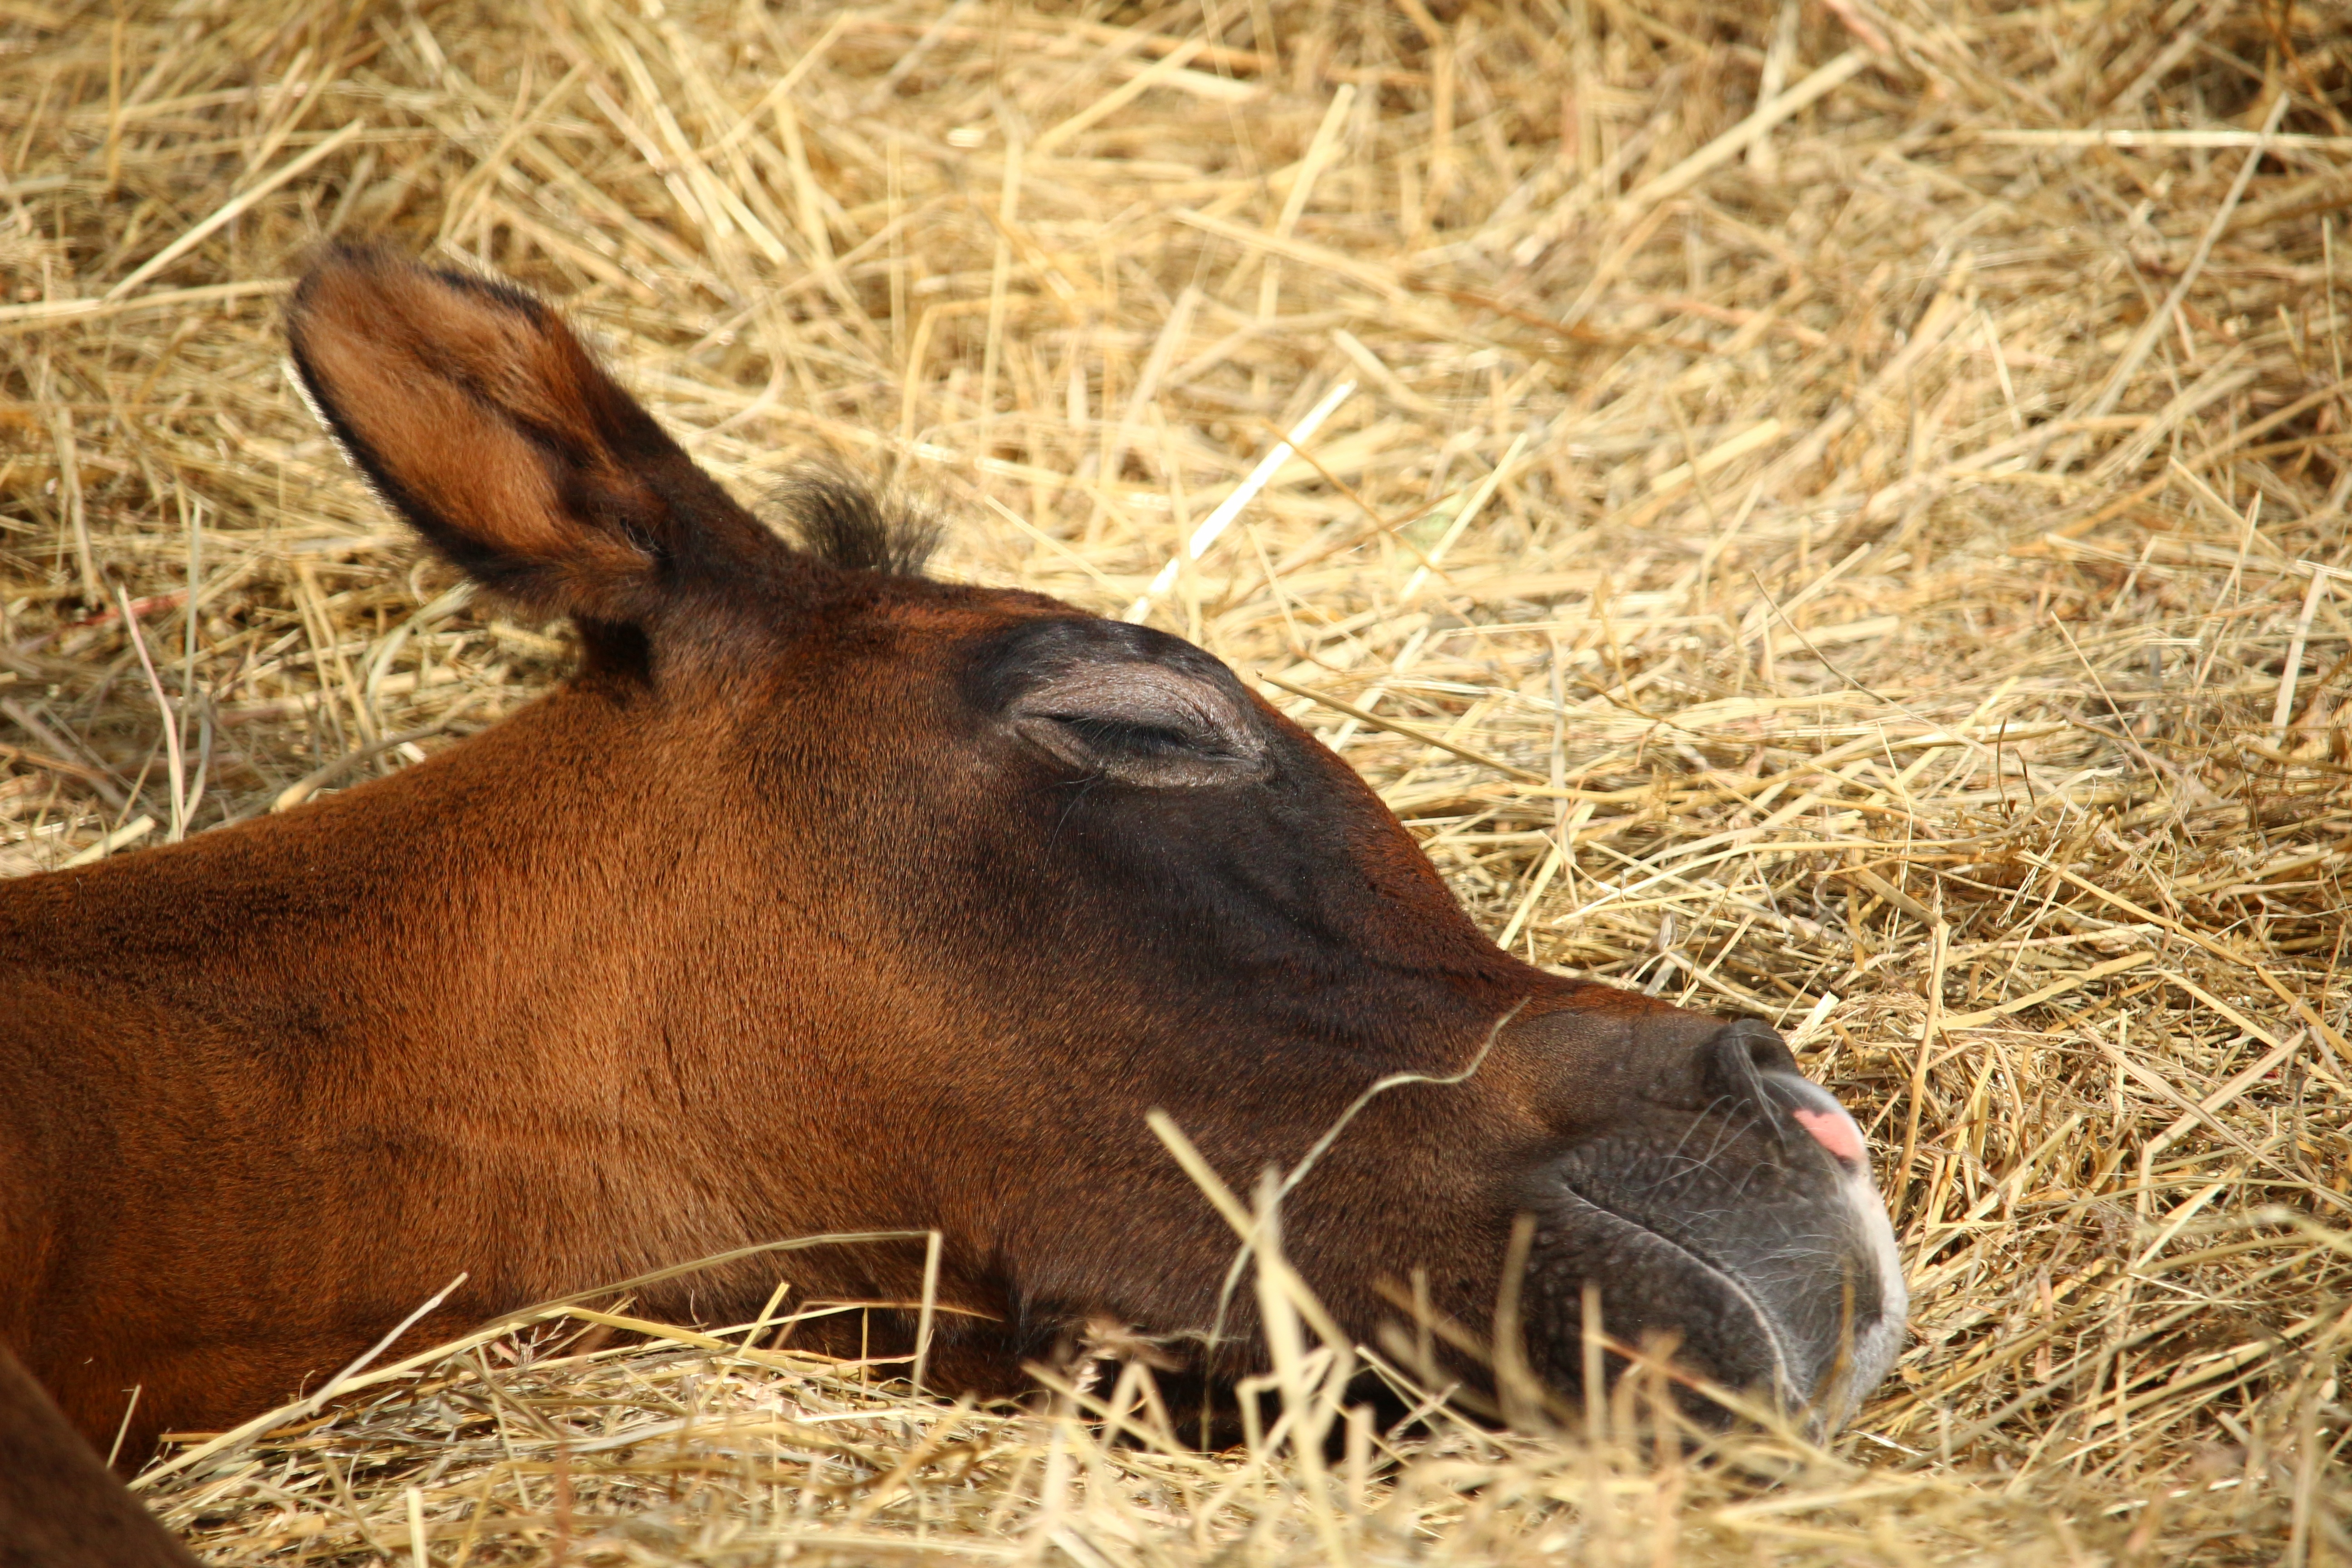
grass, prairie, wildlife, pasture, grazing, horse, mammal, fauna, sleep, vertebrate, foal, thoroughbred arabian, brown mold, pack animal, suckling, cattle like mammal, horse like mammal, mustang horse